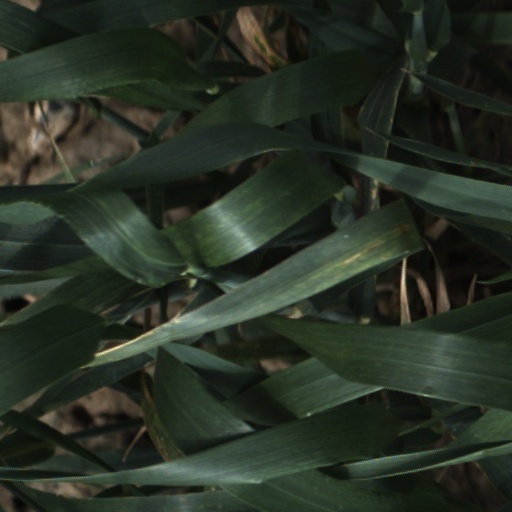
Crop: wheat